Apollinariia Panfilova

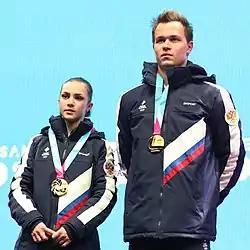
Panfilova / Rylov at the 2020 Youth Olympic Games

"GP: Grand Prix", "JGP: Junior Grand Prix"